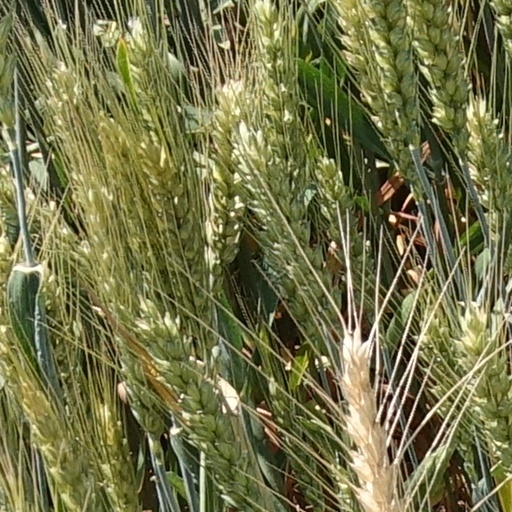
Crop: wheat